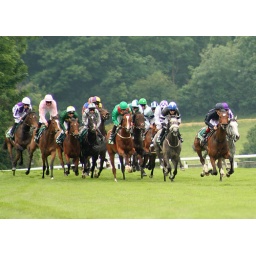
Grey horse with noseband is Chinese White, Look Here in dark green, Moonstone in pink